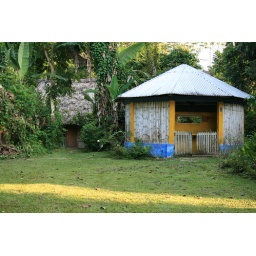
The bathroom house in the Jungle. Our cabin is in background. Cold water only!